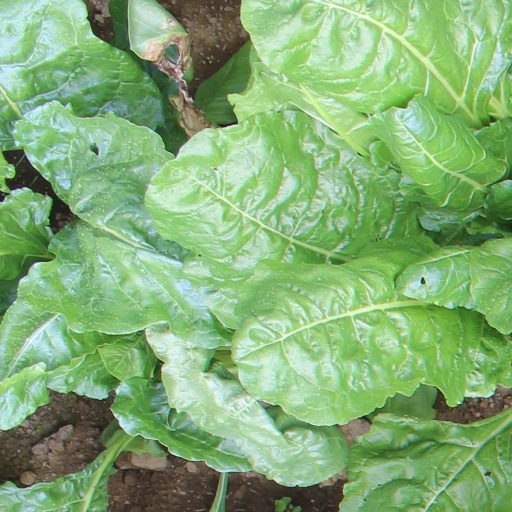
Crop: sugar beet